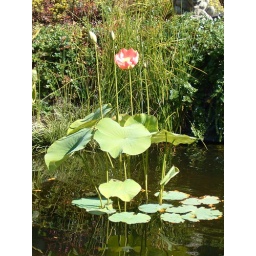
Lotus plant with water grass and reeds in the background.